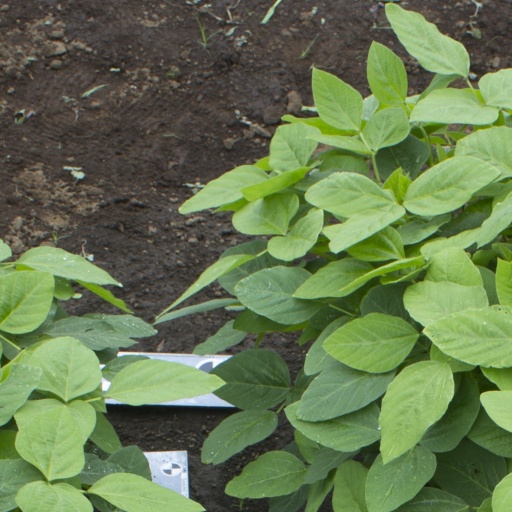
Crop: soybean